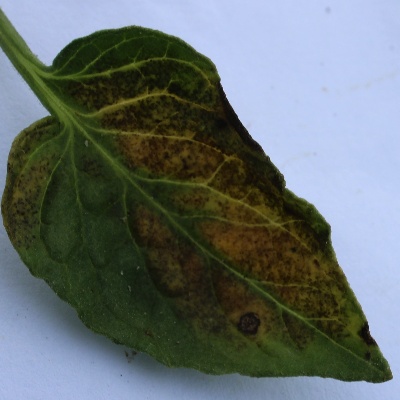
Crop: Tomato
Condition: septoria leaf spot